Jondal Church

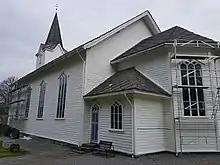
View of the church

Jondal Church is a parish church of the Church of Norway in Ullensvang Municipality in Vestland county, Norway. It is located in the village of Jondal, near the shore of the Hardangerfjorden. It is the church for the Jondal parish which is part of the Hardanger og Voss prosti (deanery) in the Diocese of Bjørgvin. The white, wooden church was built in a long church design in 1888 using plans drawn up by the architects T. Solheim and Torjus Tengesdal. The church seats about 500 people, which makes it the largest church in Hardanger, leading it to sometimes be called the "Hardanger Cathedral".